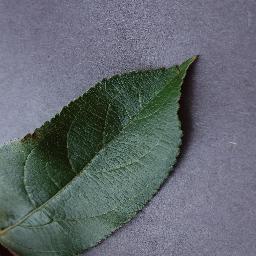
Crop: apple
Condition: healthy